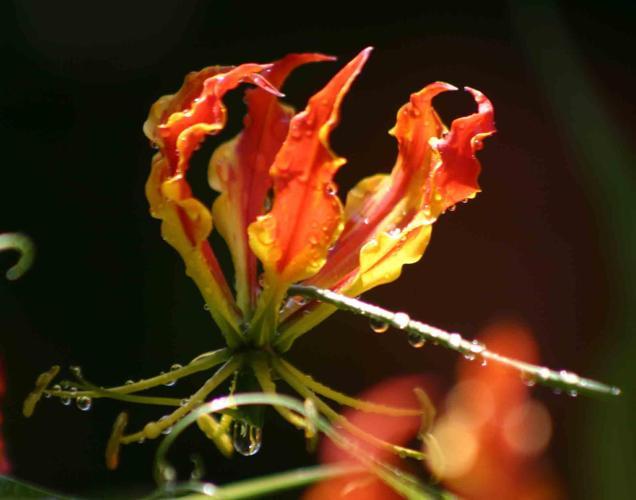
Label: fire lily